Piła

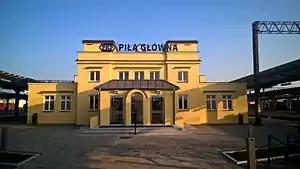
Piła Główna railway station

During the pogrom of 9/10 November 1938 the freestanding structure of Schneidemühl's 100-year-old synagogue became a prime target for the Nazis who set fire to it. In 1939, in the city and the region, the Germans carried out mass arrests of Polish activists, who then were imprisoned in a temporary camp in the city before deportation to Nazi concentration camps, some were even tortured. In October 1939, a German camp for Sinti and Romani people was established. The city's 300-year-old Jewish community was destroyed when on 21 March 1940, on the order of Gauleiter Schwede-Coburg, the last remaining Jews, together with more than 500 Jews of the surrounding area within an radius, were arrested and held prisoner in various locations in the city. A large number of them were subsequently taken to the forced labour camp Radinkendorf and the Glowno prisoner camp outside of Poznań and held there in detention under inhuman conditions. Over the following two years they were taken to various labour camps, hospices, hospitals in Pomerania, Bielefeld and Berlin. Those who had not committed suicide or had perished during that period were deported to concentration camps, the last in 1943. During World War II a camp for civil prisoners-of-war named "Albatros" was established. Poles expelled from Gmina Dziemiany in Gdańsk Pomerania were used as forced labour in the local aviation industry. Also seven forced labour subcamps of the Stalag II-B prisoner-of-war camp and a forced labour camp, which was subordinate to the local prison, were operated in the city. Several British POWs escaped, and then the Polish resistance facilitated their further escape through the port of Gdynia by sea to Sweden. The local Home Army also maintained contact with Polish POWs held in the Oflag II-C camp.